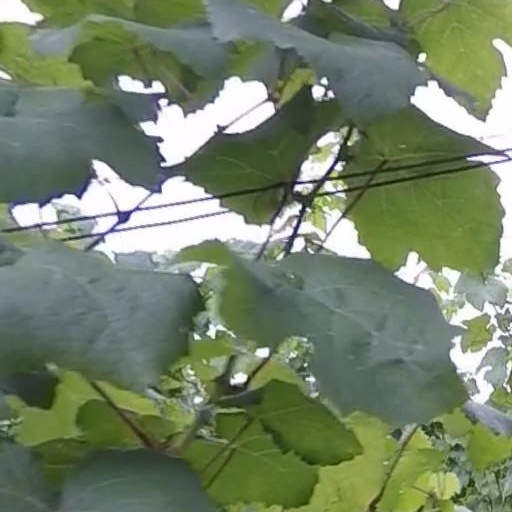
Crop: grape